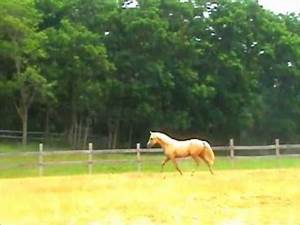
Label: cavallo